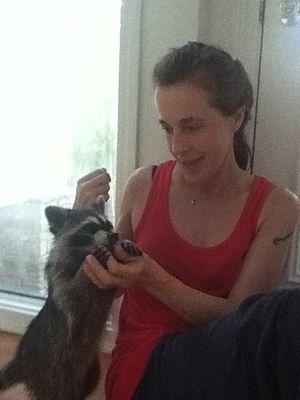
Naomi Wallace, née le 17 août 1960, est une femme de lettres américaine, auteur dramatique, scénariste et poète.